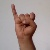
The image shows a hand gesture representing the letter 'I' in Indian Sign Language.